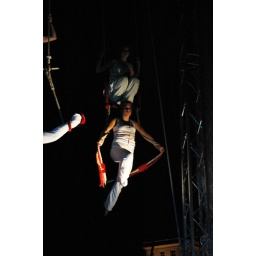
Icarus try-out tijdens Kleuren van de Nacht in Sonsbeek door Circus Poehaa